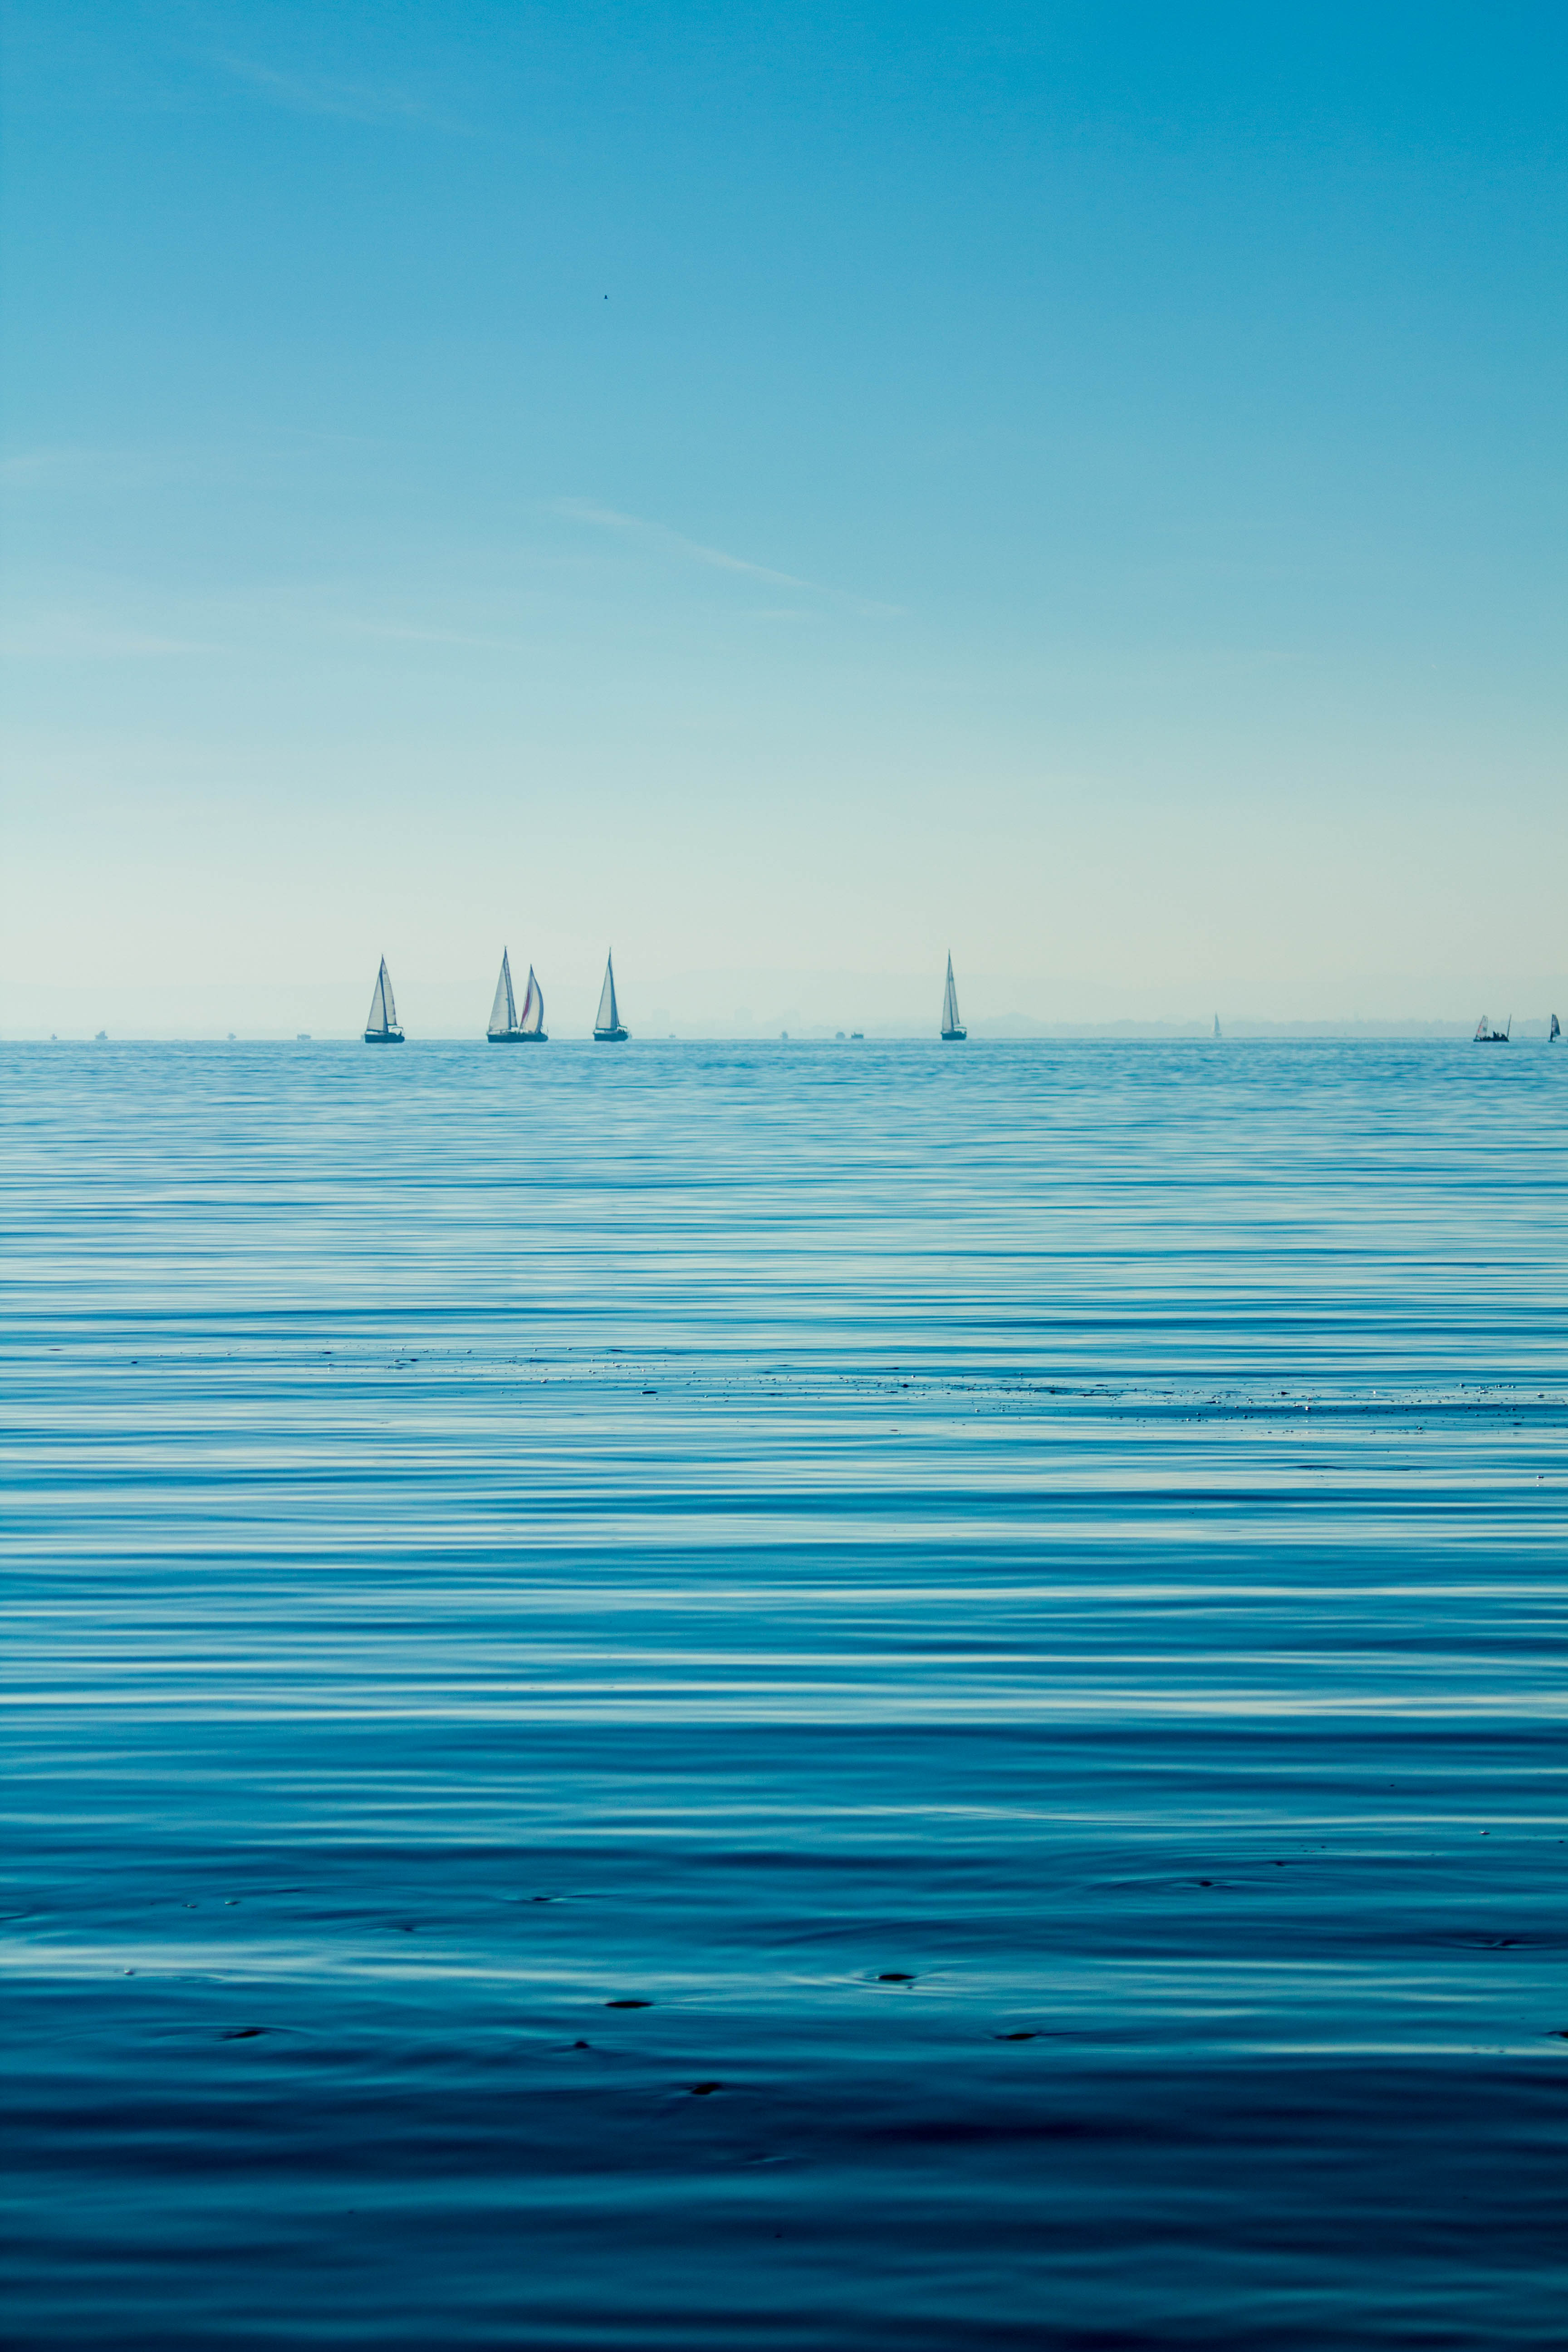
beach, sea, coast, water, sand, ocean, horizon, sky, skyline, shore, wave, dawn, dusk, reflection, seascape, bay, blue, sailboat, body of water, boats, sailboats, wind wave